Eaglesham

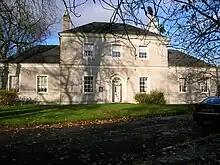
Polnoon Lodge, Gilmour Street

Polnoon Lodge was originally built as a hunting lodge in the early 18th century by Alexander, ninth Earl of Eglinton. Following the sale of the Eaglesham Estate in 1844 to Allan and James Gilmour, the lodge was used as the Polnoon Estate office for a short period of time before being let. By the 1920s the lodge operated as a temperance hotel and later on as a boarding house. An annexe was used as a meeting room for local groups and societies. The lodge lay empty by the 1960s and was renovated by Renfrew County Council as housing for the elderly. The restoration work won a Civic Trust Award in 1971. One of the houses in Cheapside Street is a miniature of the lodge and was once occupied by the Eaglesham Estate factor.